Rocker cover

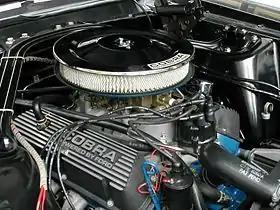
A Shelby Mustang Windsor V8 engine with "Cobra Powered by Ford" labeled rocker (valve) cover (lower left)

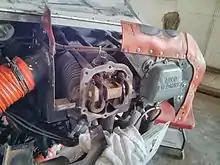
A 4-cylinder Lycoming O-320 aircraft engine, with the rocker box cover of one cylinder (of the two visible) removed to expose its rocker arms for inspection

A rocker cover, (UK), or valve cover (elsewhere) is a cover that encloses the rocker arm in an internal combustion engine, bolting with a gasket seal to the engine head. Engines with more than one head (such as a V8) will have multiple rocker covers. On engines without rocker arms, such as some overhead cam and most dual overhead cam types, they are known as rocker boxes in the United Kingdom.